Jjim
Also known as:
es - Spanish: Jjim
fr - French: Jjim
he - Hebrew: ג'ים
hu - Hungarian: Ccsim
ja - Japanese: チム
jv - Javanese: Jjim
ko - Korean: 찜
ms - Malay: Jjim
uk - Ukrainian: Тджим
Category: stir fry (boiled meat)
Cuisine: Korean
Associated cuisines: Korean
Area: Korea
Countries: Korea
Region: Eastern Asia

This is a cuisine term from a region that refers to dishes made by steaming or boiling meat, chicken, fish, or shellfish which have been marinated in a sauce or soup. The cooking method for most of this dishes nowadays has changed to boiling the ingredients in broth and reducing the liquid.

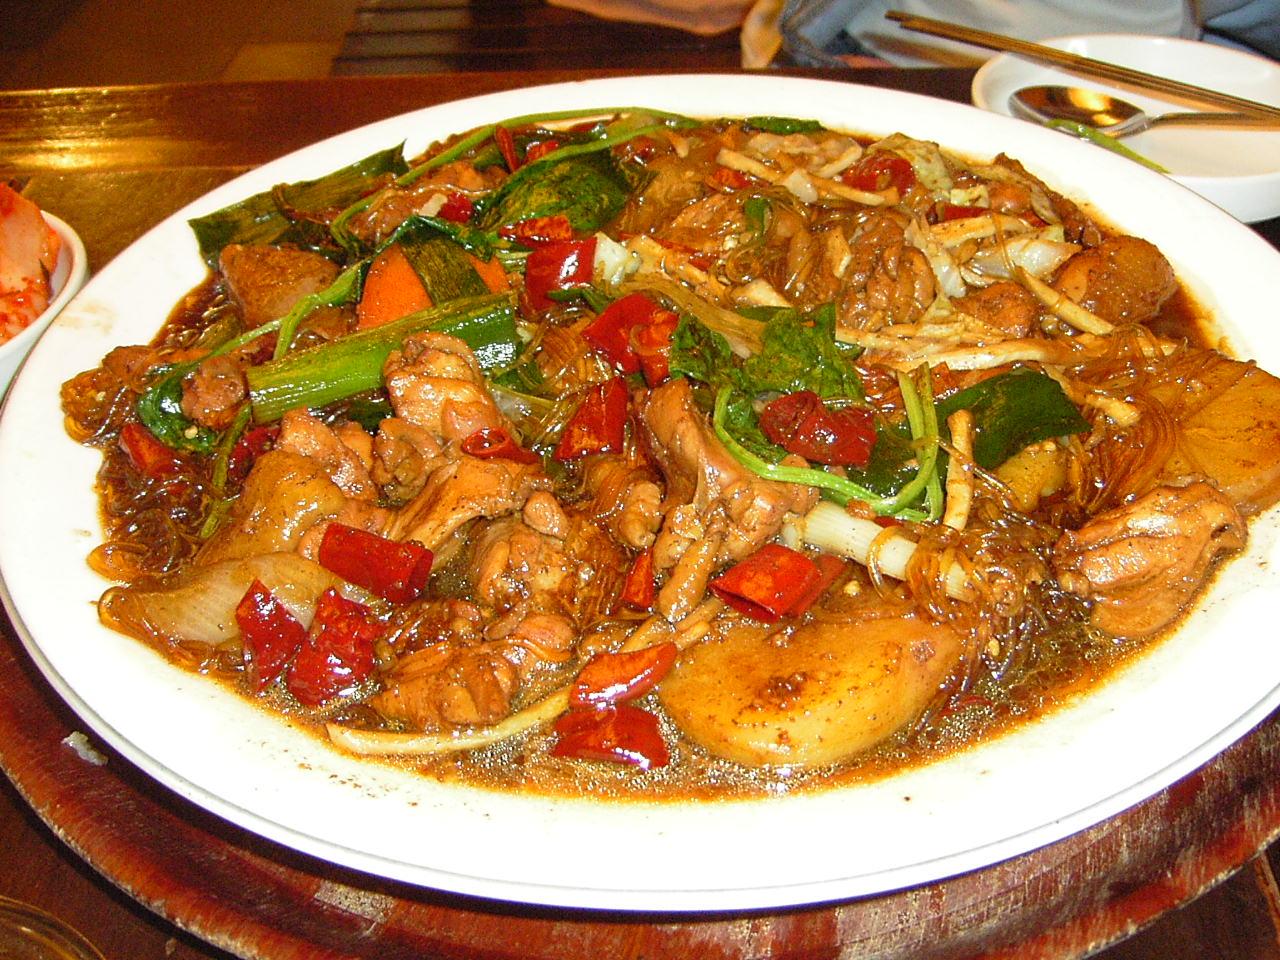
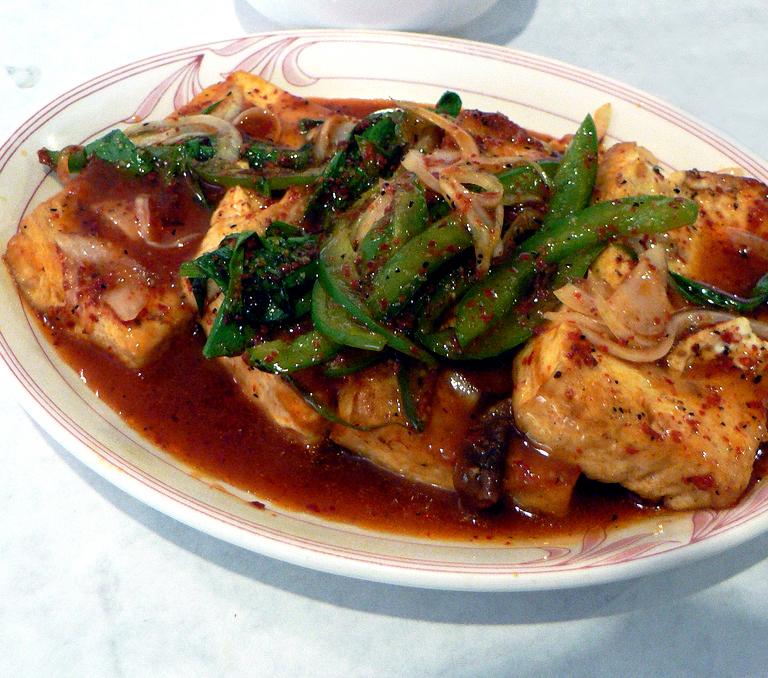
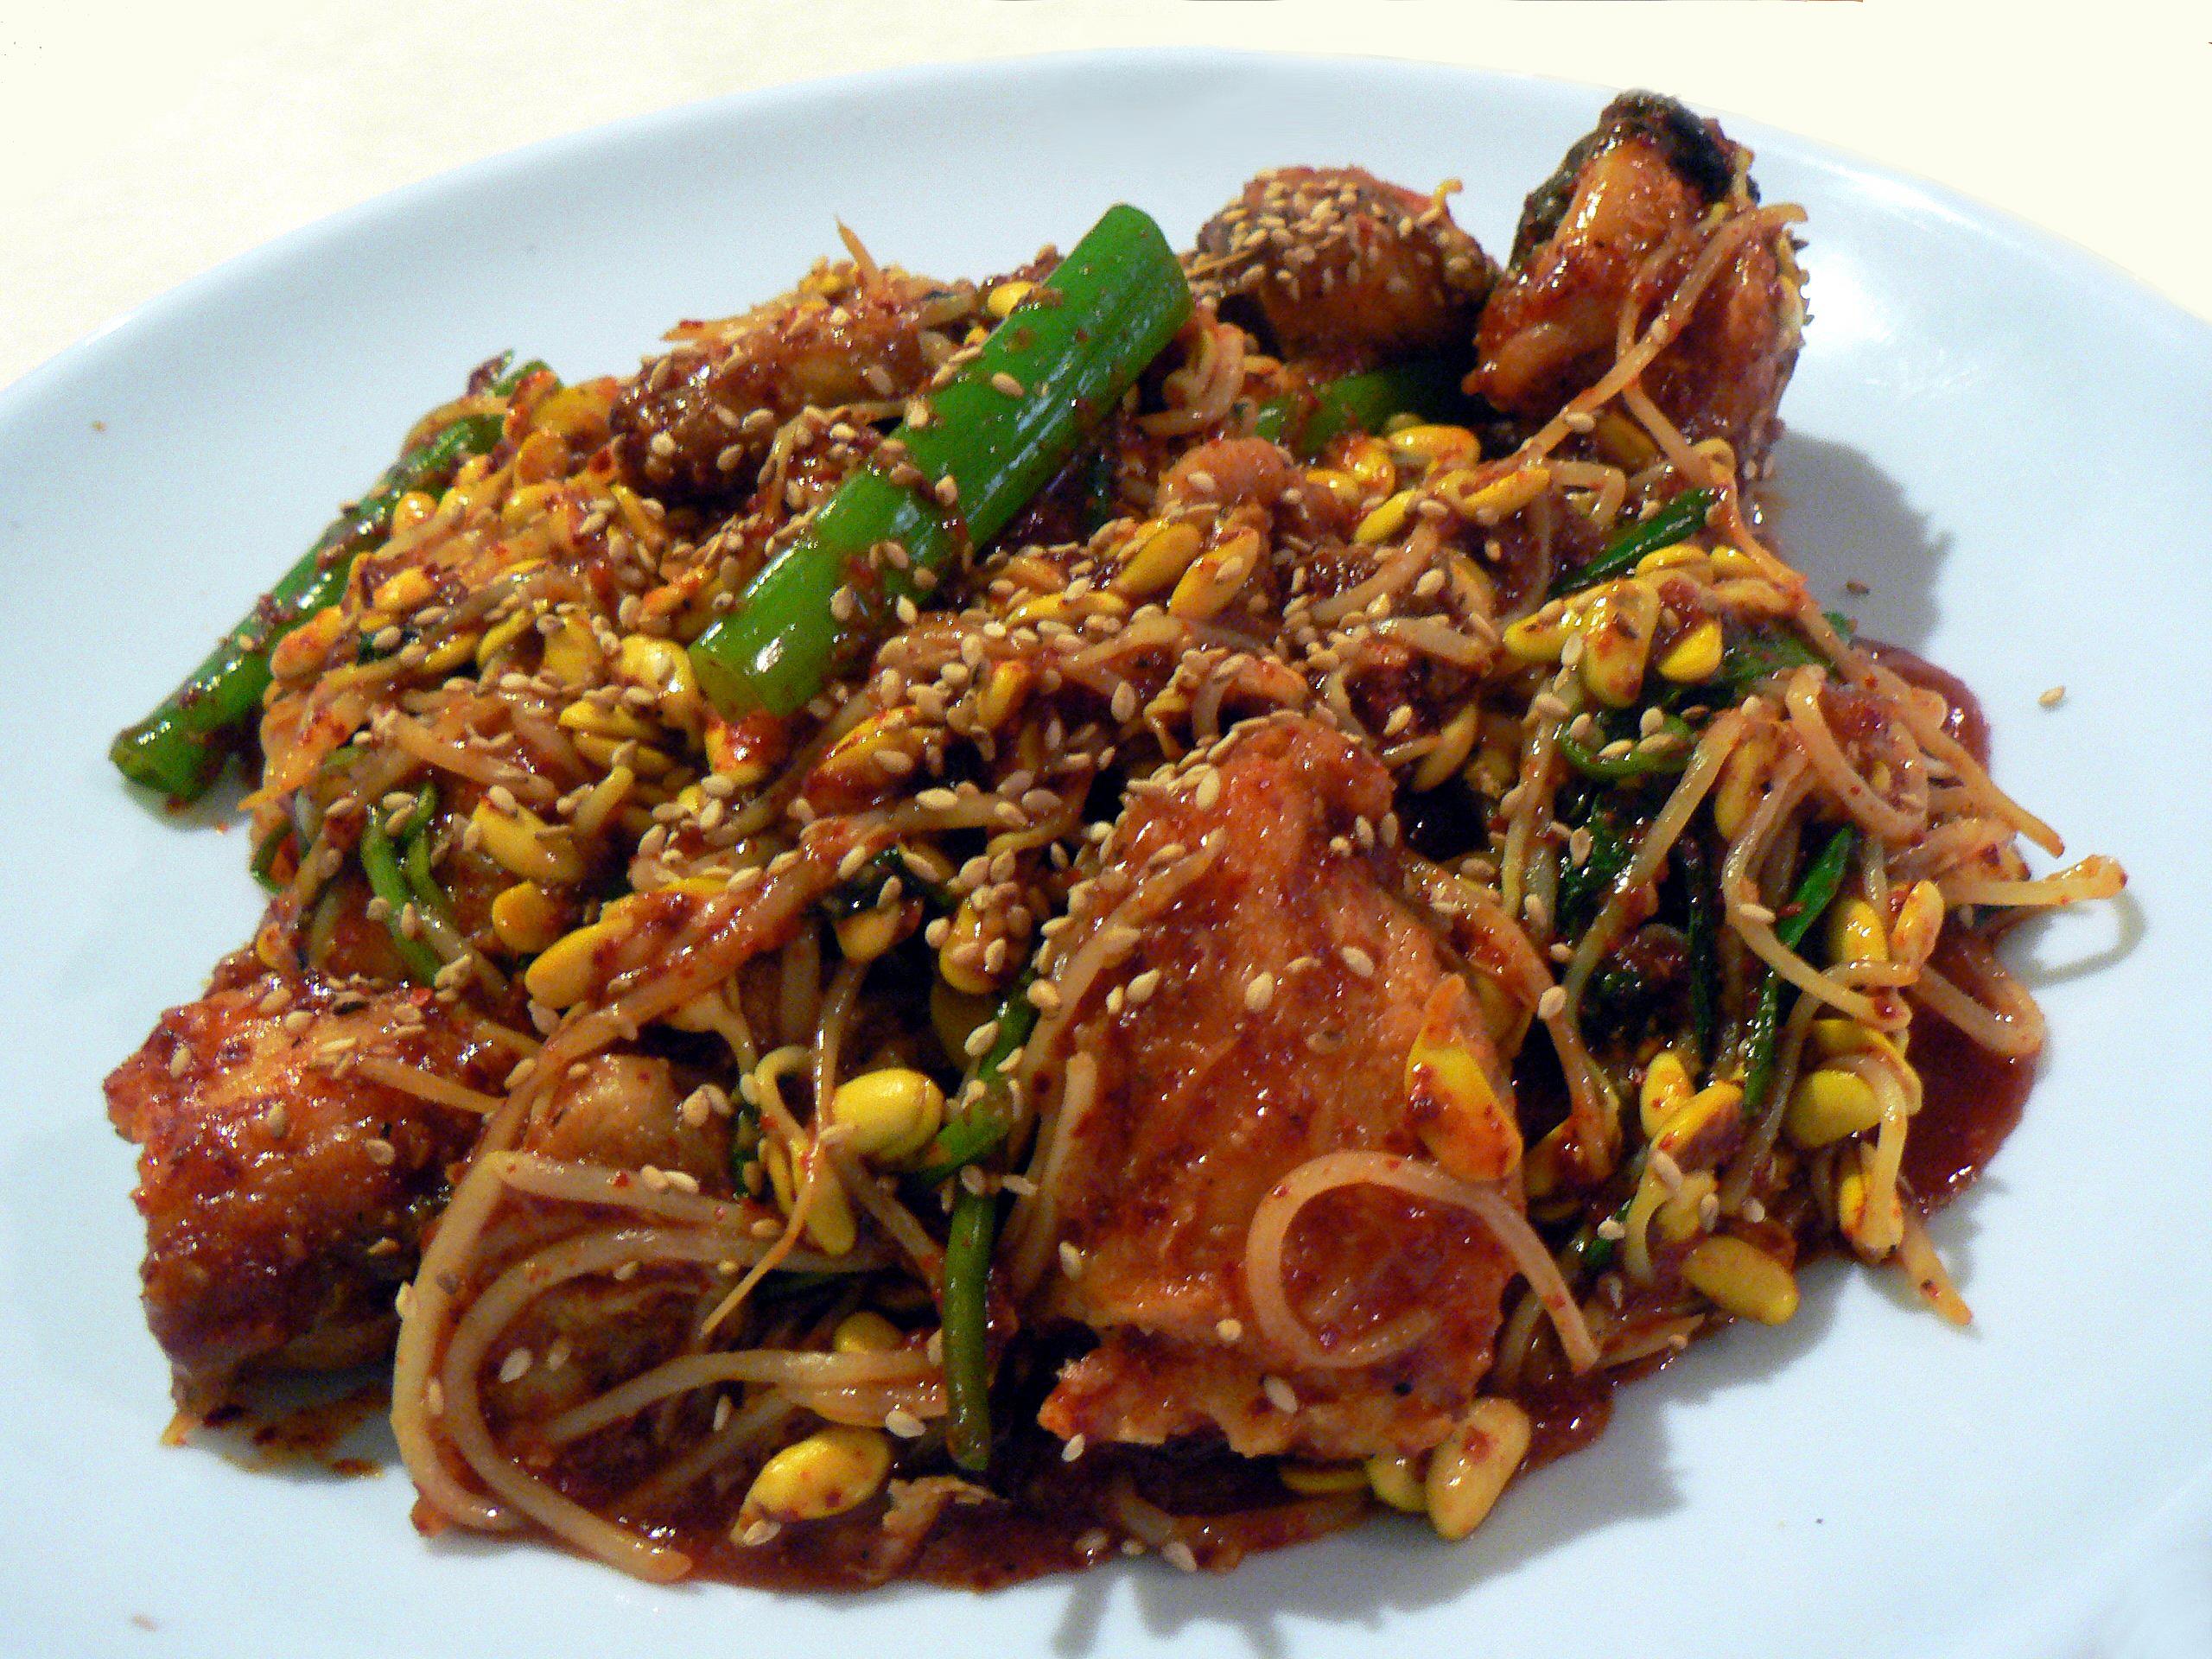
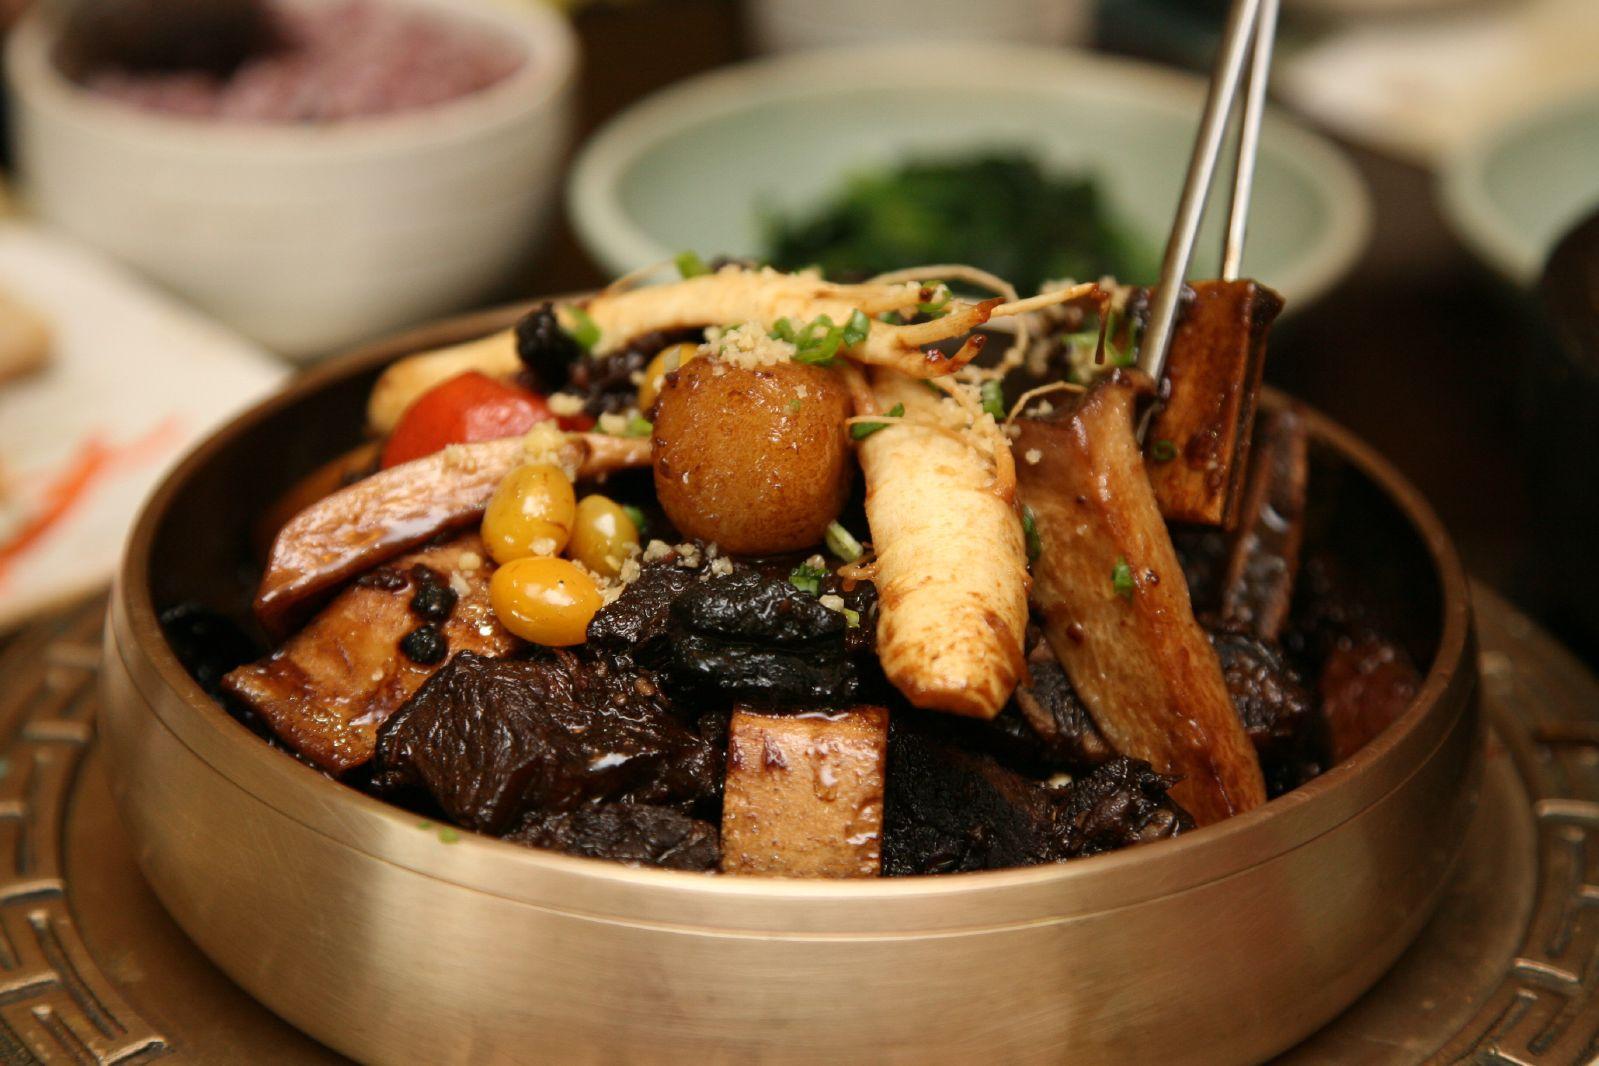